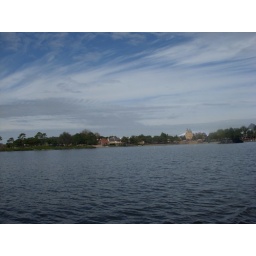
Riding the boat across the lake in EPCOT